Maciej Jankowski

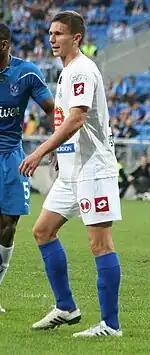

Maciej Jankowski (born 4 January 1990) is a Polish professional footballer who plays as a striker for IV liga Masovia club Mazovia Mińsk Mazowiecki.